Ehud Goldwasser

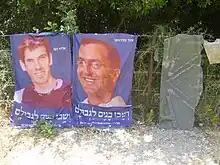
2006 Lebanon War Memorial

On the morning of July 12, 2006, at 09:05, the Hezbollah organization initiated an attack on northern Israeli settlements by firing rockets and Katyusha rockets as a diversionary action. At the same time, in the area of settlement Zar'it, near the Lebanese border (which was unoccupied), in communication line 105, at a location where Route Zar'it-Shetula crosses the border, a Hezbollah squad climbed over the border fence without being detected. The squad launched two anti-tank missiles at two IDF vehicles of the HMMWV type that were called for patrol along the border. From the first vehicle, carrying soldiers Regev and Goldwasser, two soldiers managed to extricate themselves, while one of them was seriously wounded. The Hezbollah members did not discover them. The second vehicle sustained a direct hit from an anti-tank missile, resulting in the deaths of three soldiers: Eyal Benin, Shani Turgeman, and Wasim Salah Nazal.